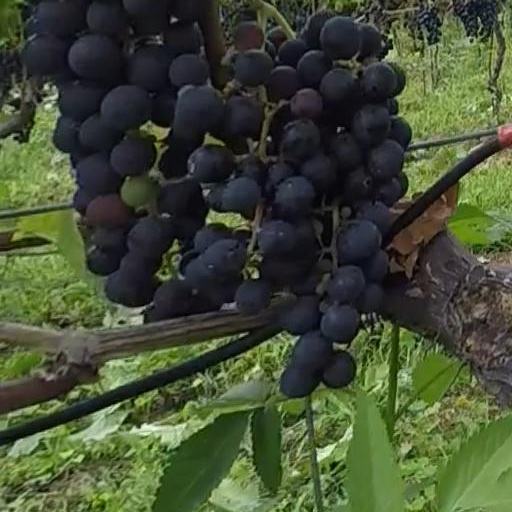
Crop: grape